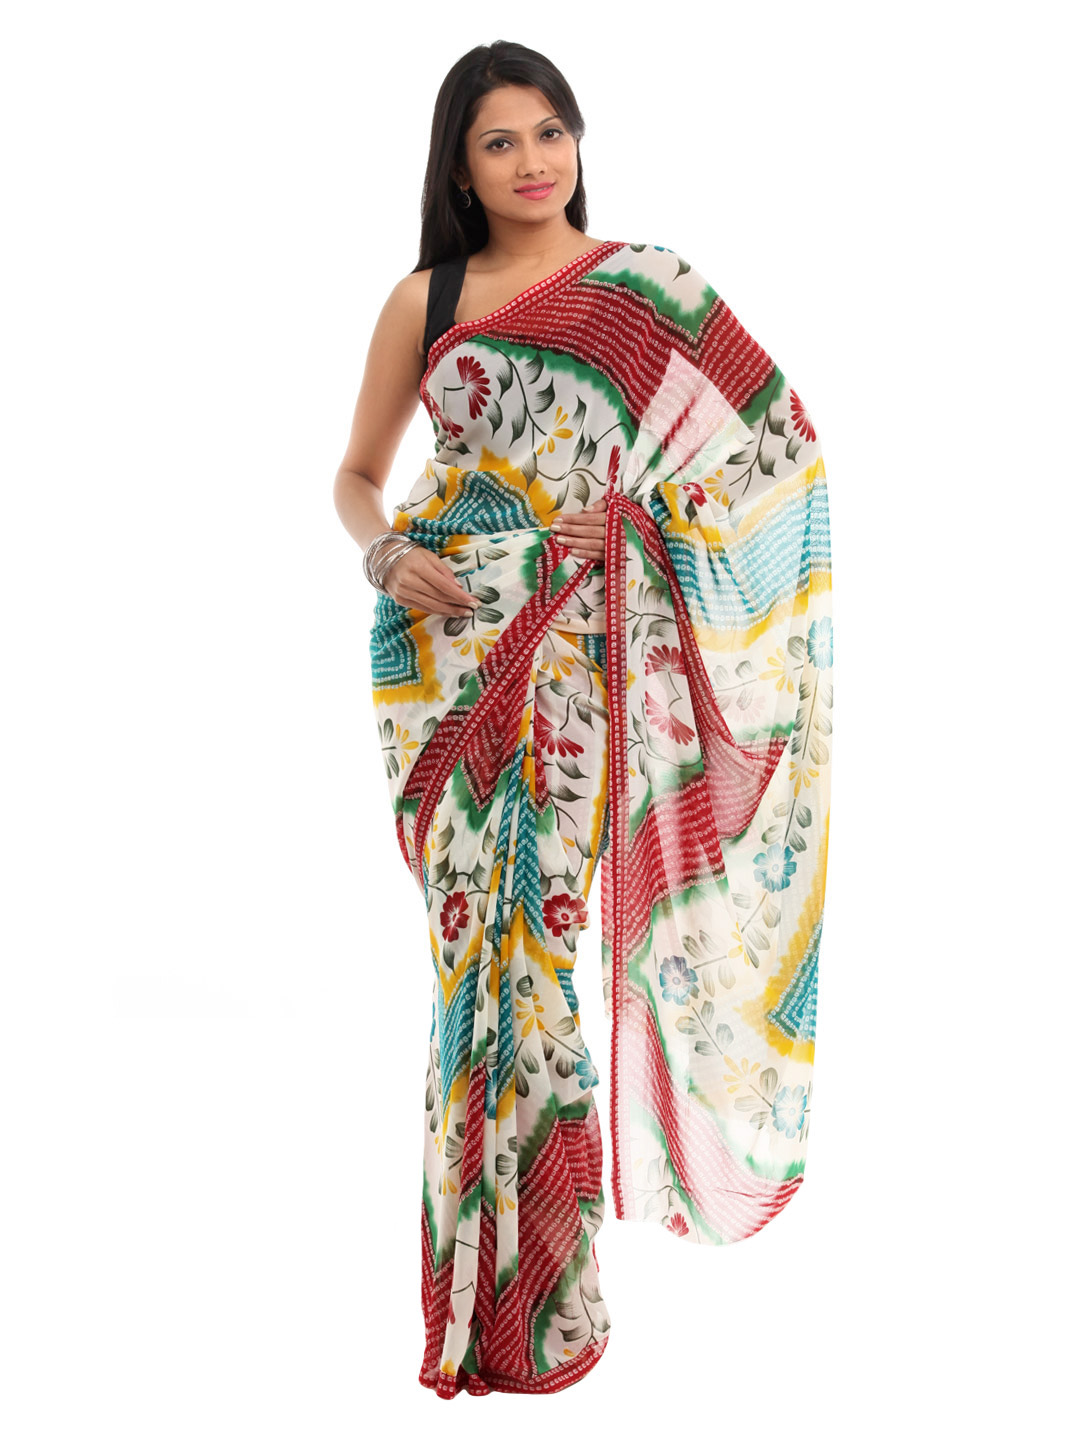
FNF Multi Coloured Printed Sari
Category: Apparel / Saree / Sarees
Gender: Women
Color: Multi
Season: Fall 2012
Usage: Ethnic